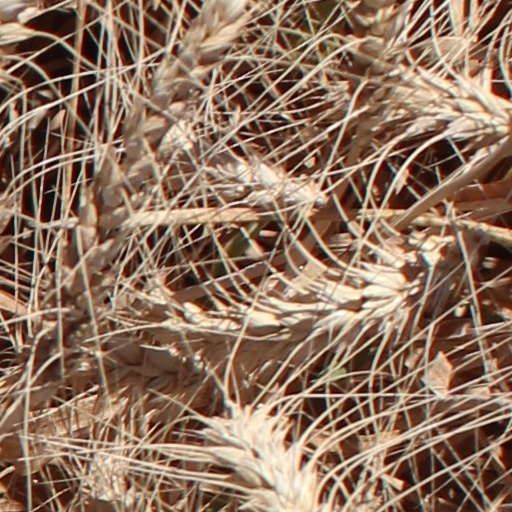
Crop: wheat